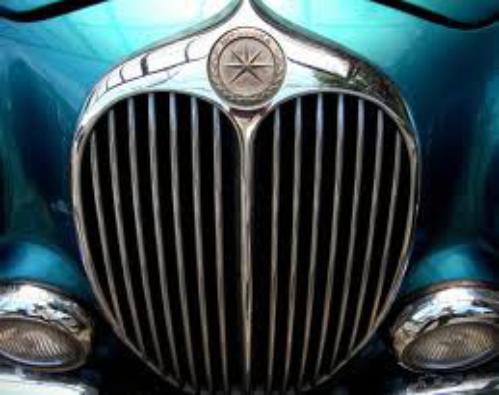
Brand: mitsuoka-1
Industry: Transportation